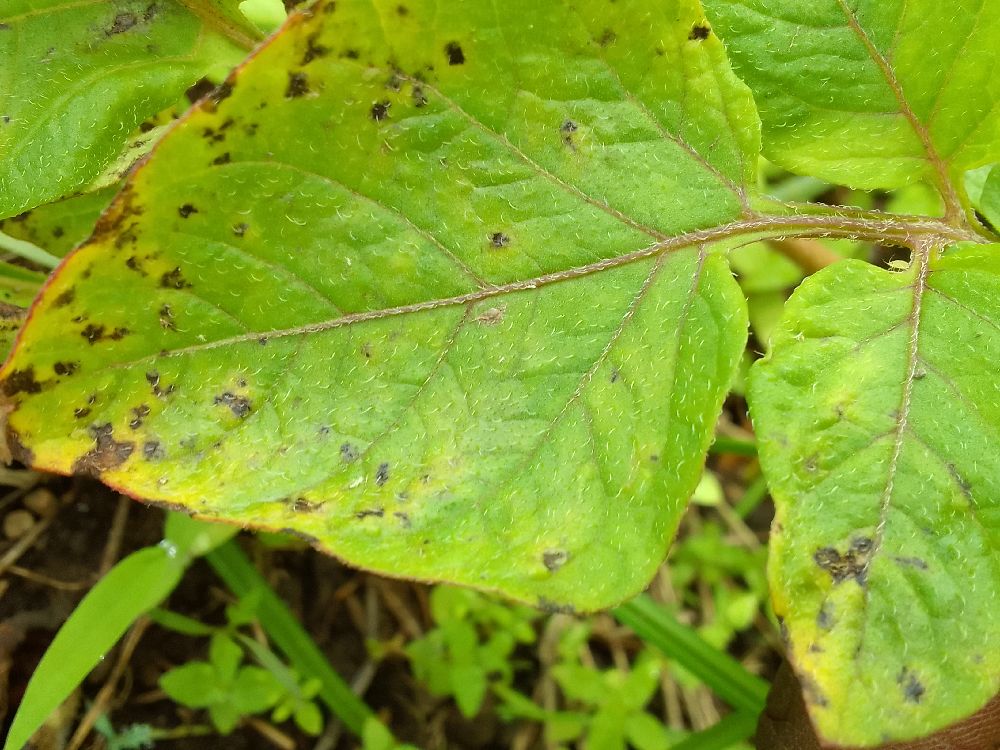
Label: Early blight